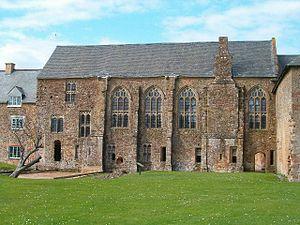
L'abbaye de Cleeve est un monastère cistercien situé proche du village de Washford en Somerset, Angleterre. L'abbaye a été fondée à la fin du XIIᵉ siècle pour abriter des moines de l'ordre cistercien. Durant ses 350 années d'histoire monastiques Cleeve ne s'est pas particulièrement distinguée des autres abbayes de l'ordre, fréquemment mal régie et souvent en difficultés financières. L'unique membre de la communauté à obtenir une certaine reconnaissance fut John Hooper, qui devint évêque durant la Réforme.
Cet article liste les abbayes cisterciennes actives ou ayant existé sur le territoire anglais actuel. Il s'agit des abbayes de religieux appartenant à l'ordre cistercien, ou aux ordres qui en sont issus.